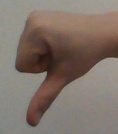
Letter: waw